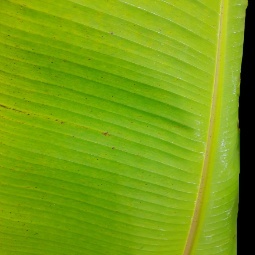
Label: Sulphur